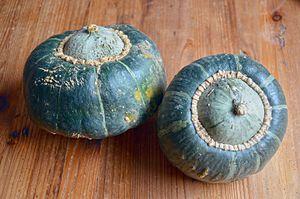
Deux courges buttercup.
Le potiron est une plante de la famille des Cucurbitacées originaire des régions tropicales d'Amérique du Sud.